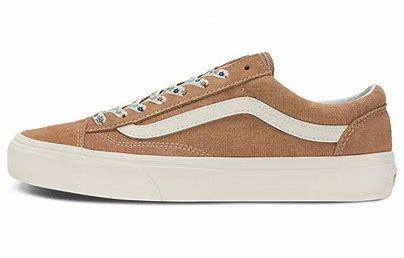
Brand: Vans
Model: Style 36 Skate